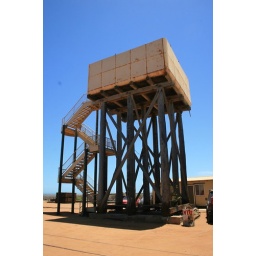
water tank for steam ships in Carnarvon